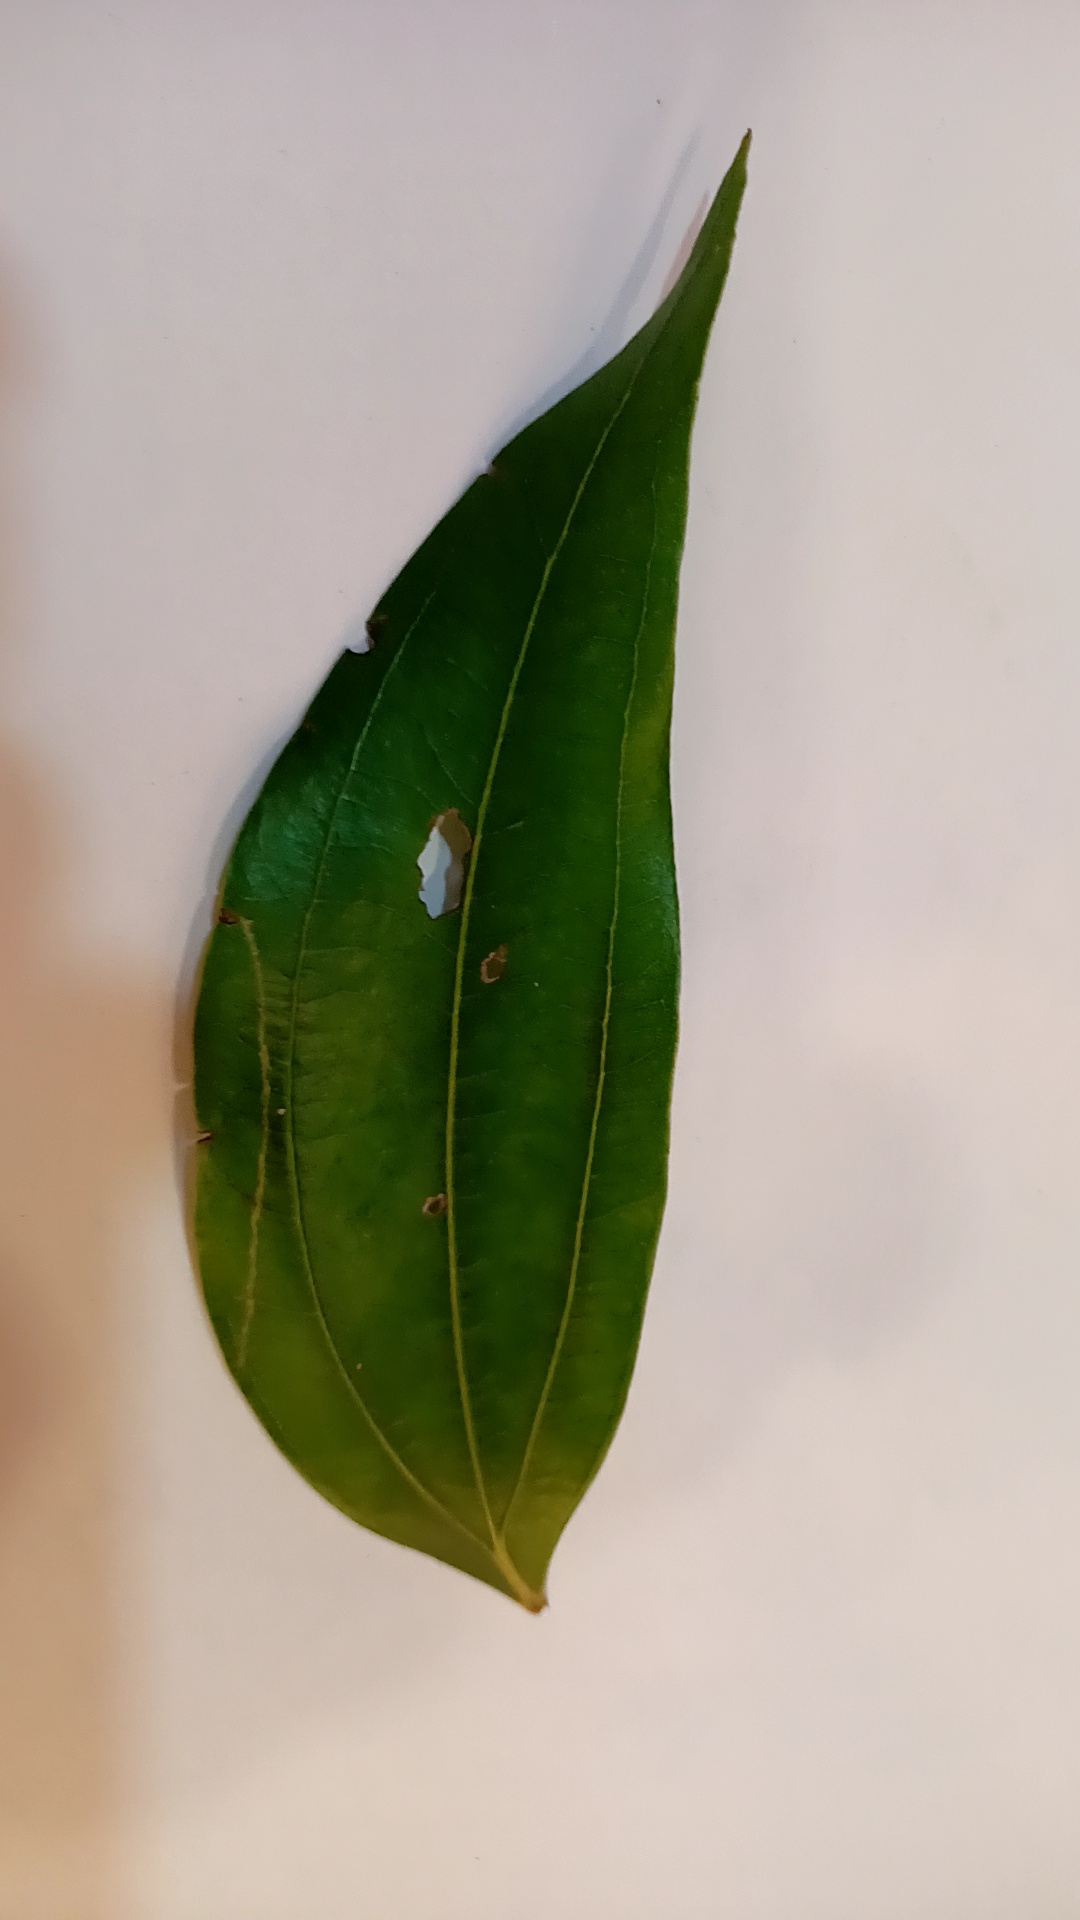
Label: Disease